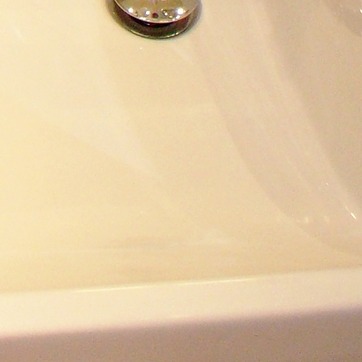
Material: ceramic